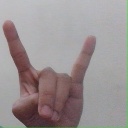
अक्षर: श